Badentarbat Bay

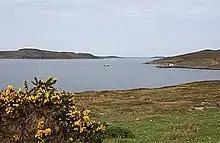
Badentarbat Bay and the island of Tanera Mòr (top left)

Badentarbat Bay, or Badentarbet Bay, is a bay in northern Scotland. The village of Achiltibuie overlooks it. Marian Leven painted scenes of the bay.